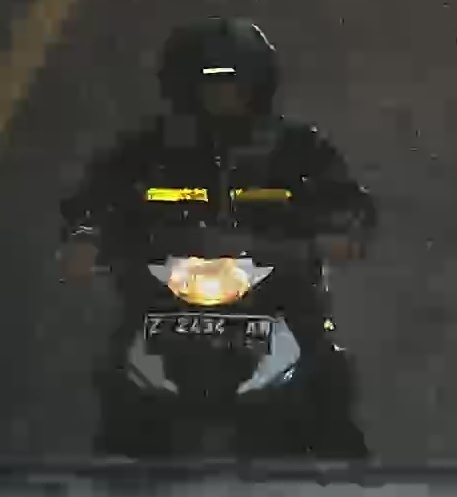
person-with-helmet: 1
person-without-helmet: 0